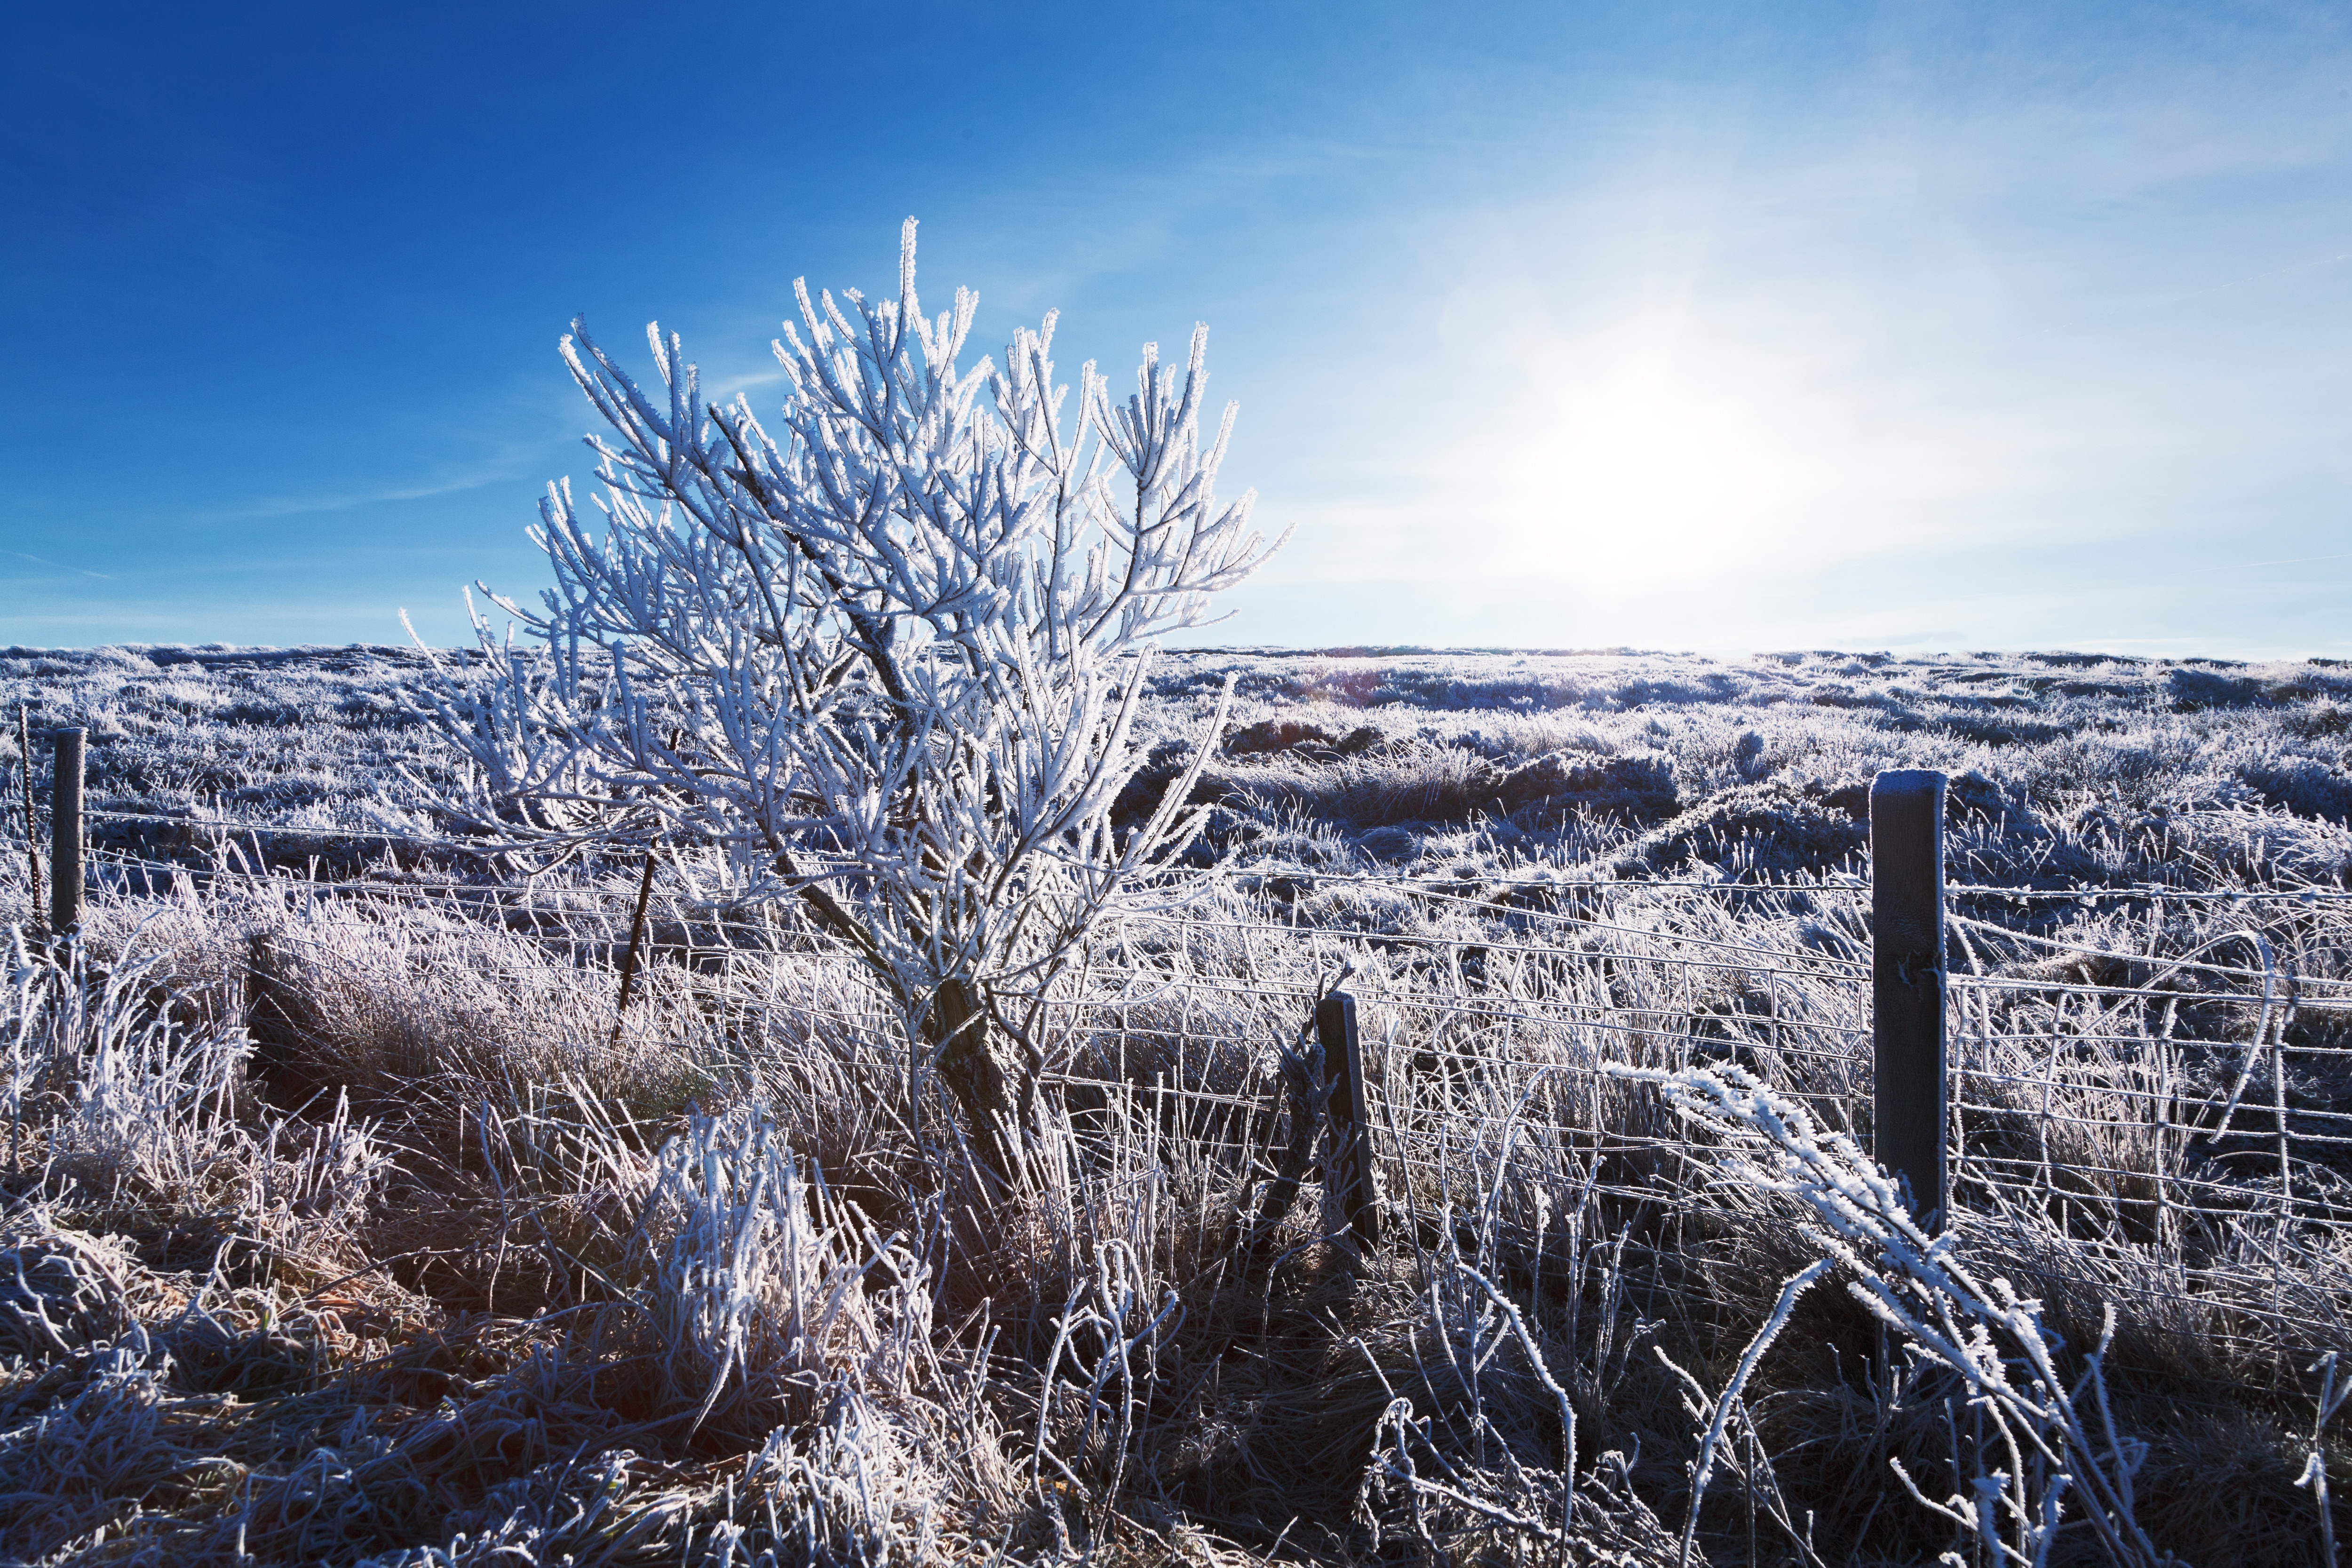
landscape, tree, nature, wilderness, mountain, snow, cold, winter, sky, sunlight, morning, frost, mountain range, ice, scenery, weather, freeze, blue, season, ridge, summit, icy, scene, frosty, hoarfrost, freezing, hoar, mountainous landforms